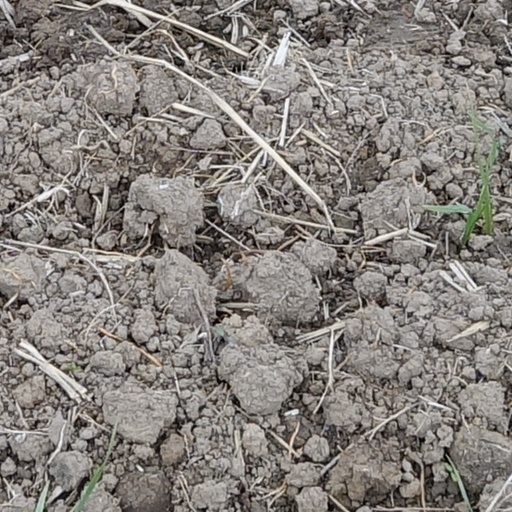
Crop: wheat